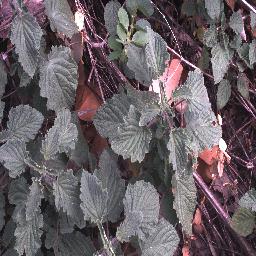
Label: negative